Battle of Lacolle Mills (1814)

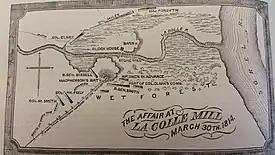
Map of the Battle of Lacolle Mill

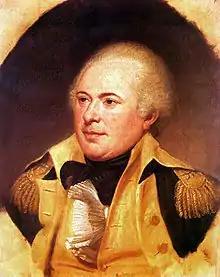
American Maj Gen James Wilkinson, was relieved of his command shortly after the battle. His conduct during the St. Lawrence campaign was later questioned in a U.S. Army Court of Enquiry.

The Americans opened fire with two 12-pounder cannon and a 5.5 inch mortar. They could not bring an 18-pounder gun into action because of soft ground around the area. The British garrison fired back with their Congreve rockets. Although the rockets were inaccurate, they caused several American casualties. The American troops had not encountered these weapons before in battle and were unnerved.